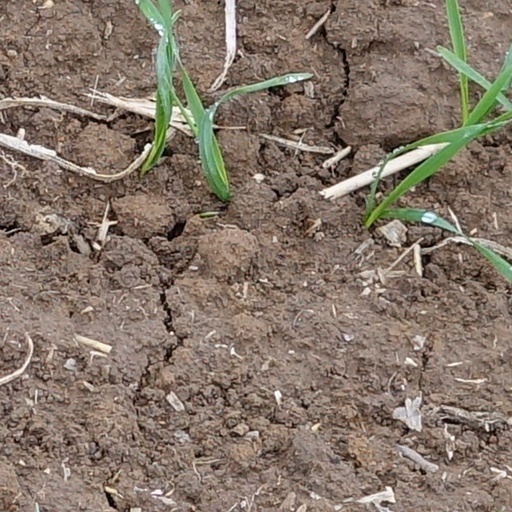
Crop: wheat